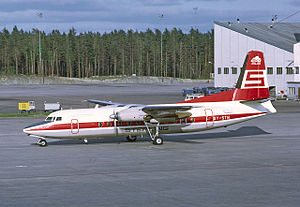
Sterling Airlines / Flåde
F27 Fokker Friendship i Sterlings bemaling